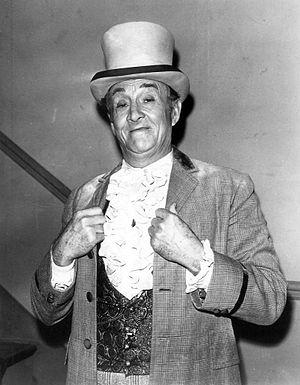
Paul Fix est un acteur et scénariste américain né le 13 mars 1901 à Dobbs Ferry, État de New York, et mort d'une insuffisance rénale aiguë le 14 octobre 1983 à Los Angeles, en Californie.